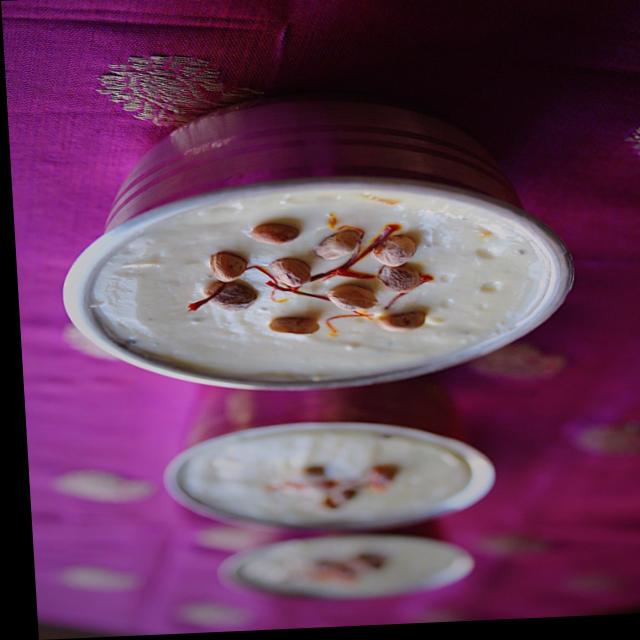
Dish: kheer